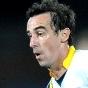
Age: 27